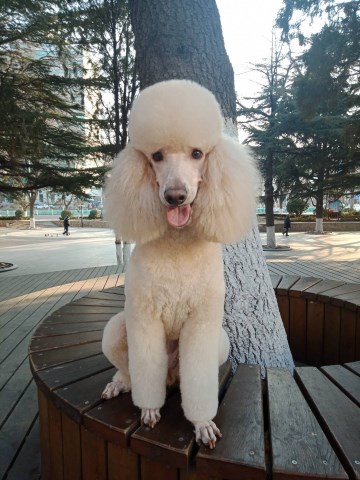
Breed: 2925-n000114-toy_poodle